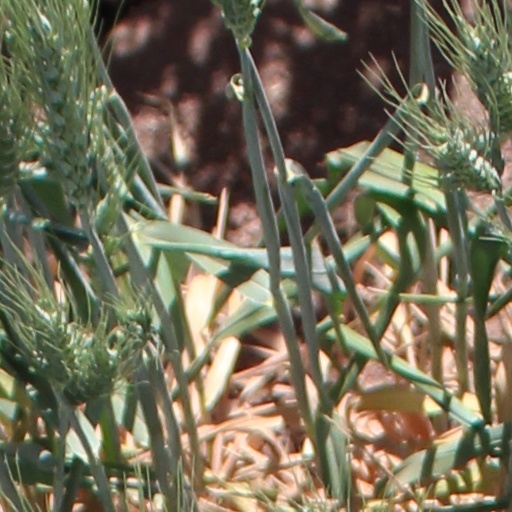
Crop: wheat